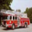
Label: truck